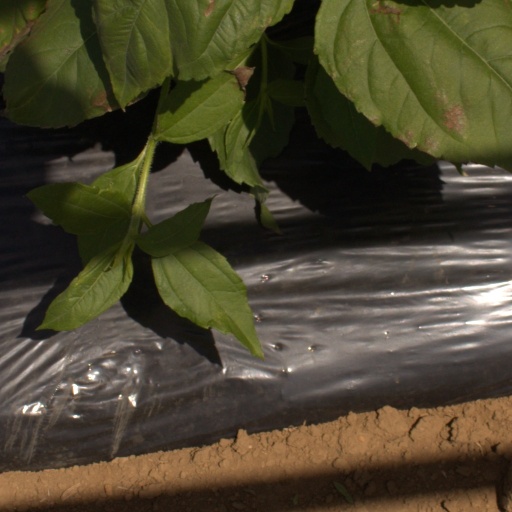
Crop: Jerusalem artichoke